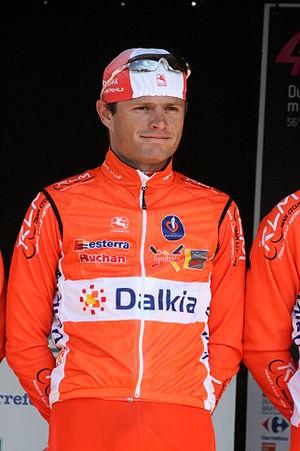
Steven Tronet, lors de la présentation des équipes des 4 jours de Dunkerque 2010
Steven Tronet, né le 14 octobre 1986 à Calais, est un coureur cycliste français. Professionnel de 2007 à 2018, il est champion de France sur route 2015. Son palmarès comprend également des victoires au classement général de la Ronde de l'Oise et au Grand Prix de Lillers-Souvenir Bruno Comini.